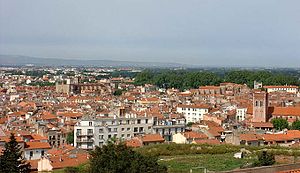
Pyrénées-Orientales
Udsigt over Perpignan
Pyrénées-Orientales er et fransk departement i regionen Languedoc-Roussillon i Sydfrankrig. Departementet grænser mod øst til Middelhavet og mod syd til Spanien og udgør stort set den franske del af Catalonien.